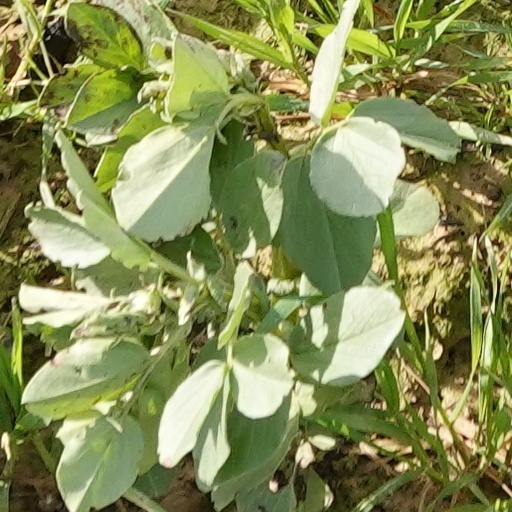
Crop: wheat